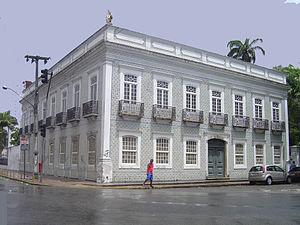
Le terme Afro-Brésiliens désigne les habitants noirs du Brésil, lesquels sont généralement des descendants d’esclaves originaires d’Afrique. Ce terme n’est pas d’un usage très répandu au Brésil même, où constructions et classifications sociales reposent sur l’apparence plutôt que sur l’ascendance réelle ; les personnes présentant des traits africains visibles, en particulier une peau sombre, sont généralement nommés negros ou, moins communément, pretos. Les membres d’un autre groupe de population, les pardos, sont susceptibles également de posséder une ascendance africaine, à des degrés divers. En fonction des circonstances, ceux dont les traits africains sont plus patents seront souvent catalogués par les autres comme negros, et par conséquent tendront à s’identifier eux-mêmes comme tels, au contraire de ceux chez qui ces traits sont plus discrets. Il importe de noter du reste que les termes pardo et preto sont peu usités en dehors du domaine des recensements statistiques, et que la société brésilienne dispose d’une panoplie de mots pour caractériser les personnes d’origine raciale mixte.
Un sobrado est un type d'édifice de l'époque coloniale portugaise. Dotés d'un ou plusieurs étages et de balcons, les sobrados étaient les résidences des notables urbains, notamment dans l'ancienne capitale du Brésil, Salvador. On les trouve également au Cap-Vert, particulièrement à São Filipe sur l'île de Fogo et en Angola, à Luanda.